Janne Väätäinen

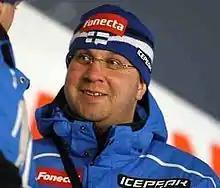
FIS Ski Jumping World Cup Zakopane 2010 - Janne Väätäinen

Janne Henrik Väätäinen (born 6 March 1975, in Kuopio) is a Finnish former ski jumper who competed from 1992 to 2001. At the 1994 Winter Olympics in Lillehammer, he finished fifth in the team large hill and 30th in the individual normal hill events.